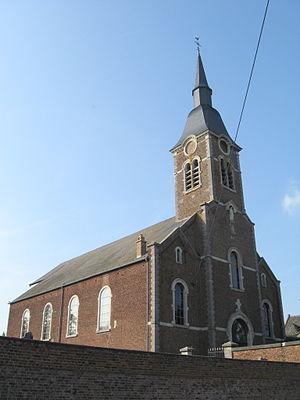
Eglise Saint-Thibaud à Jandrenouille, Jandrain-Jandrenouille
Jandrain-Jandrenouille est une section de la commune belge d'Orp-Jauche située en Région wallonne dans la province du Brabant wallon.